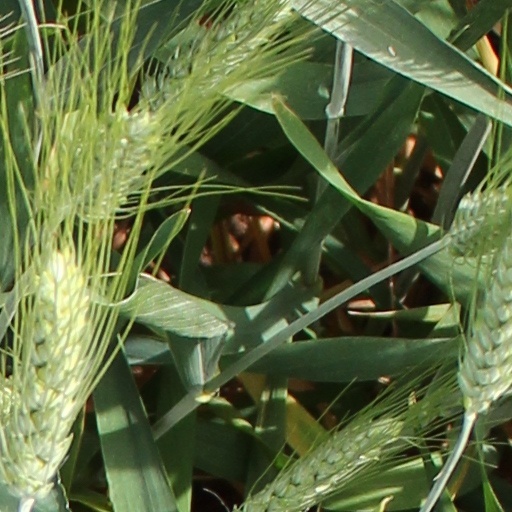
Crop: wheat